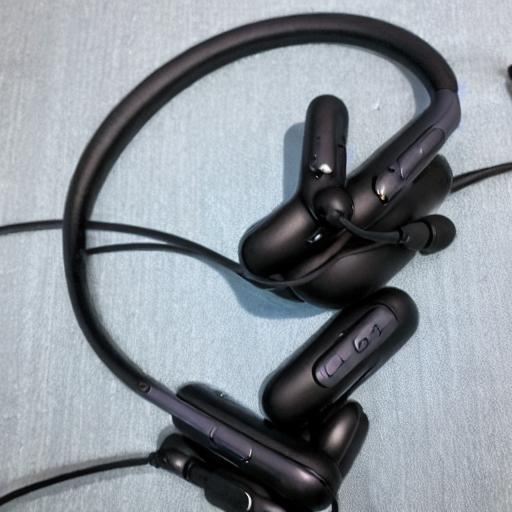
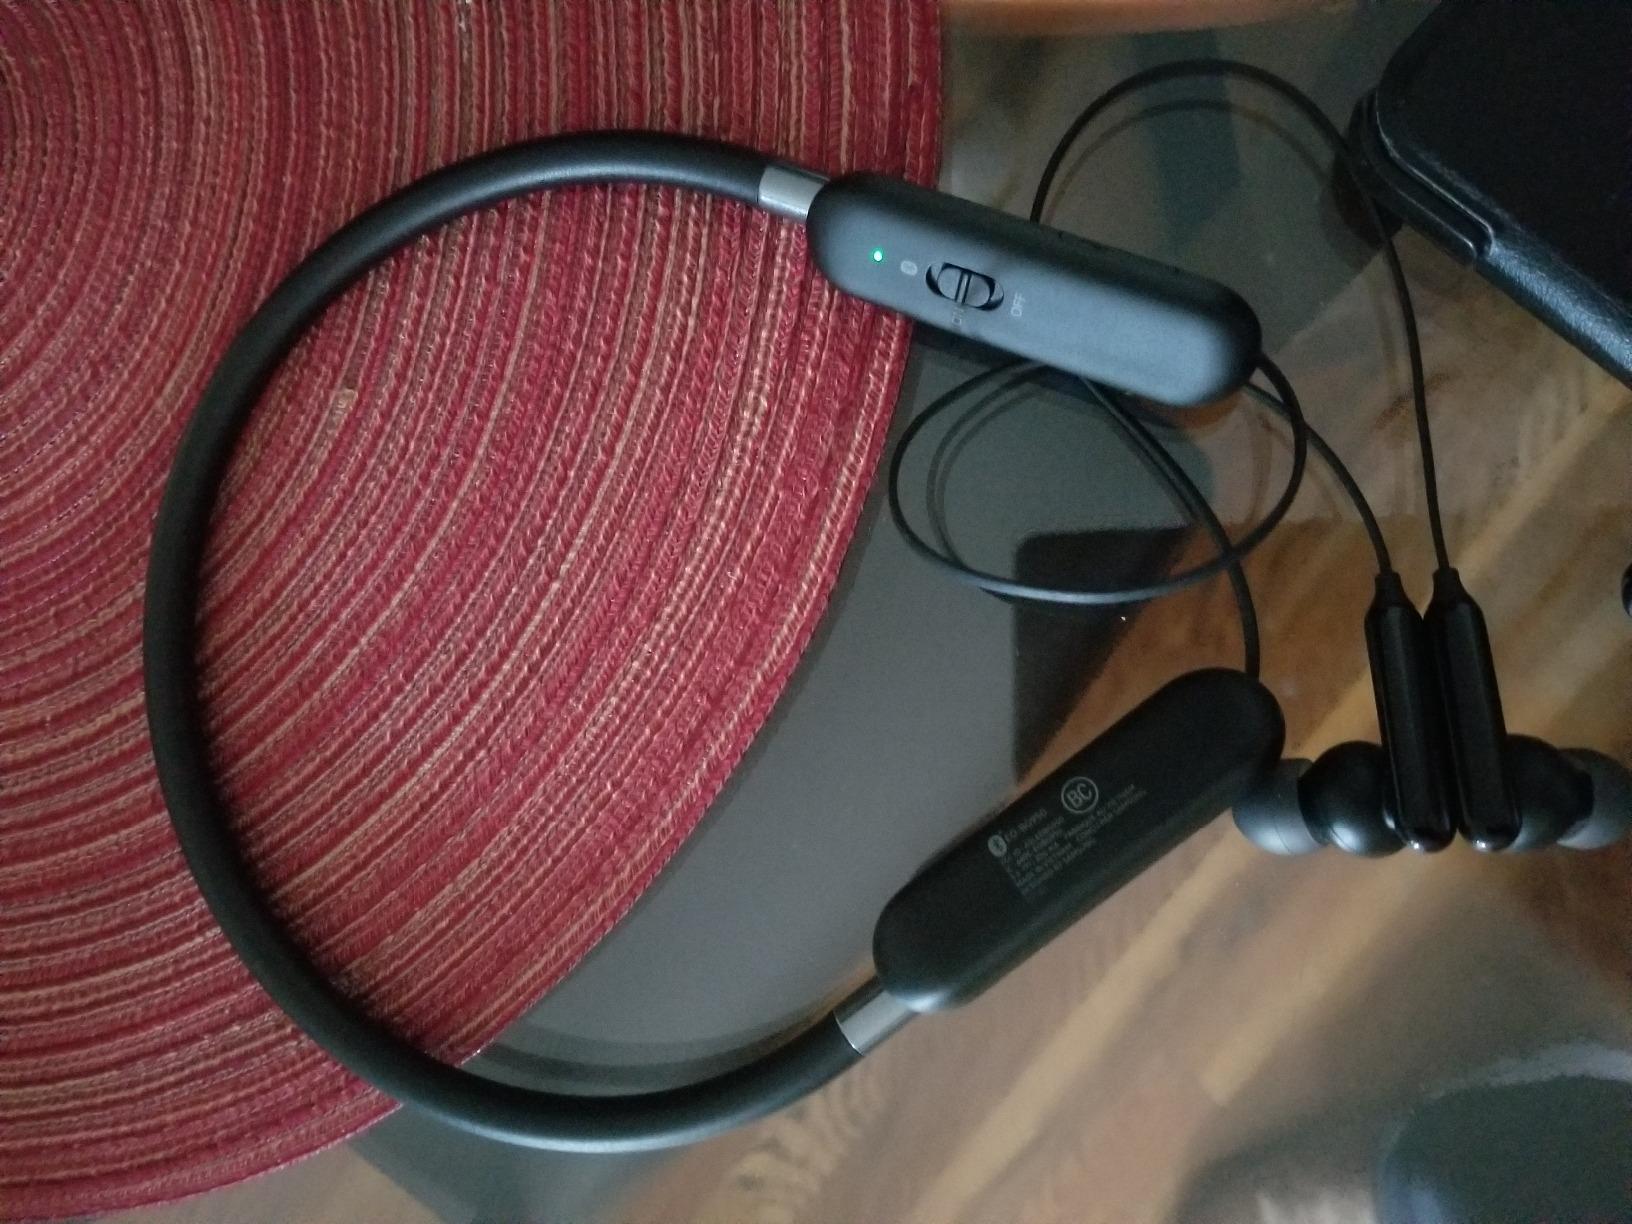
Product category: headphones
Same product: no